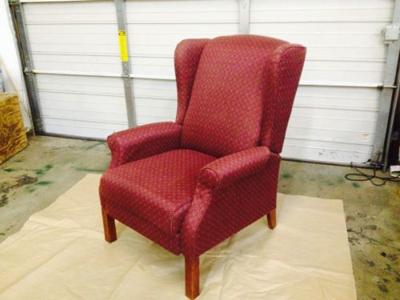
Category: chair